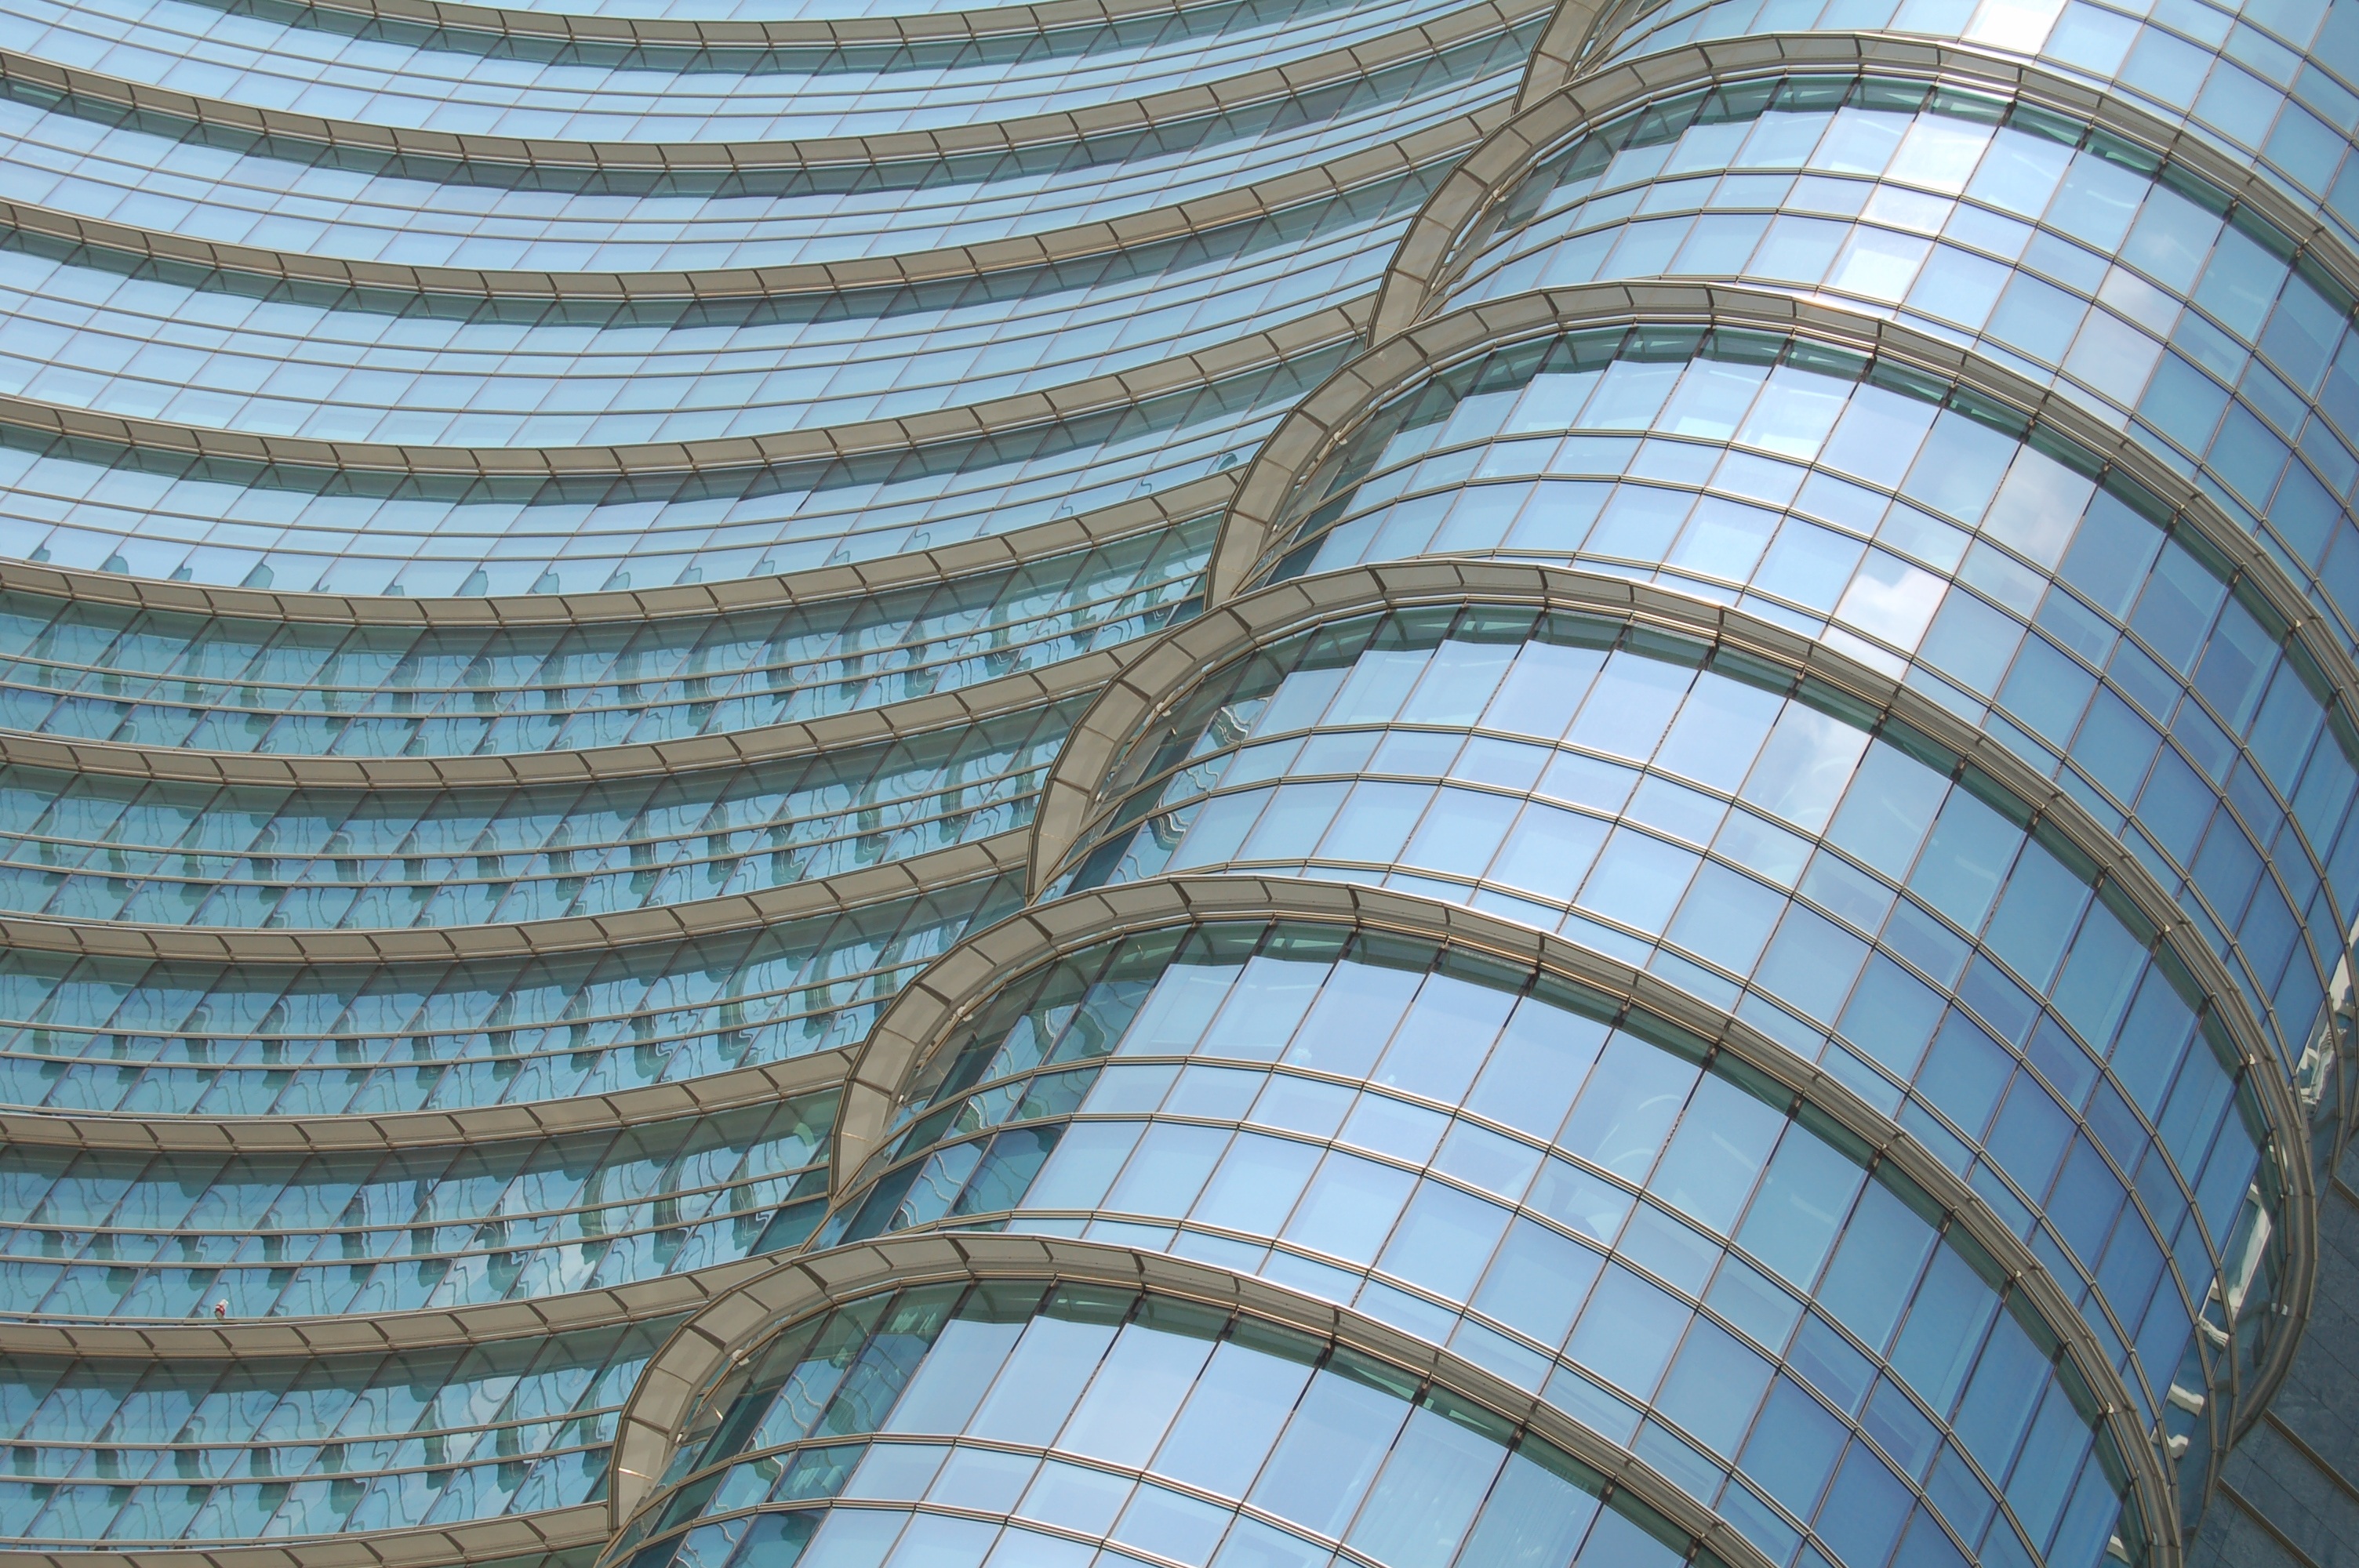
architecture, spiral, window, glass, perspective, building, urban, steel, ceiling, construction, line, blue, modern, circle, art, design, net, man made object